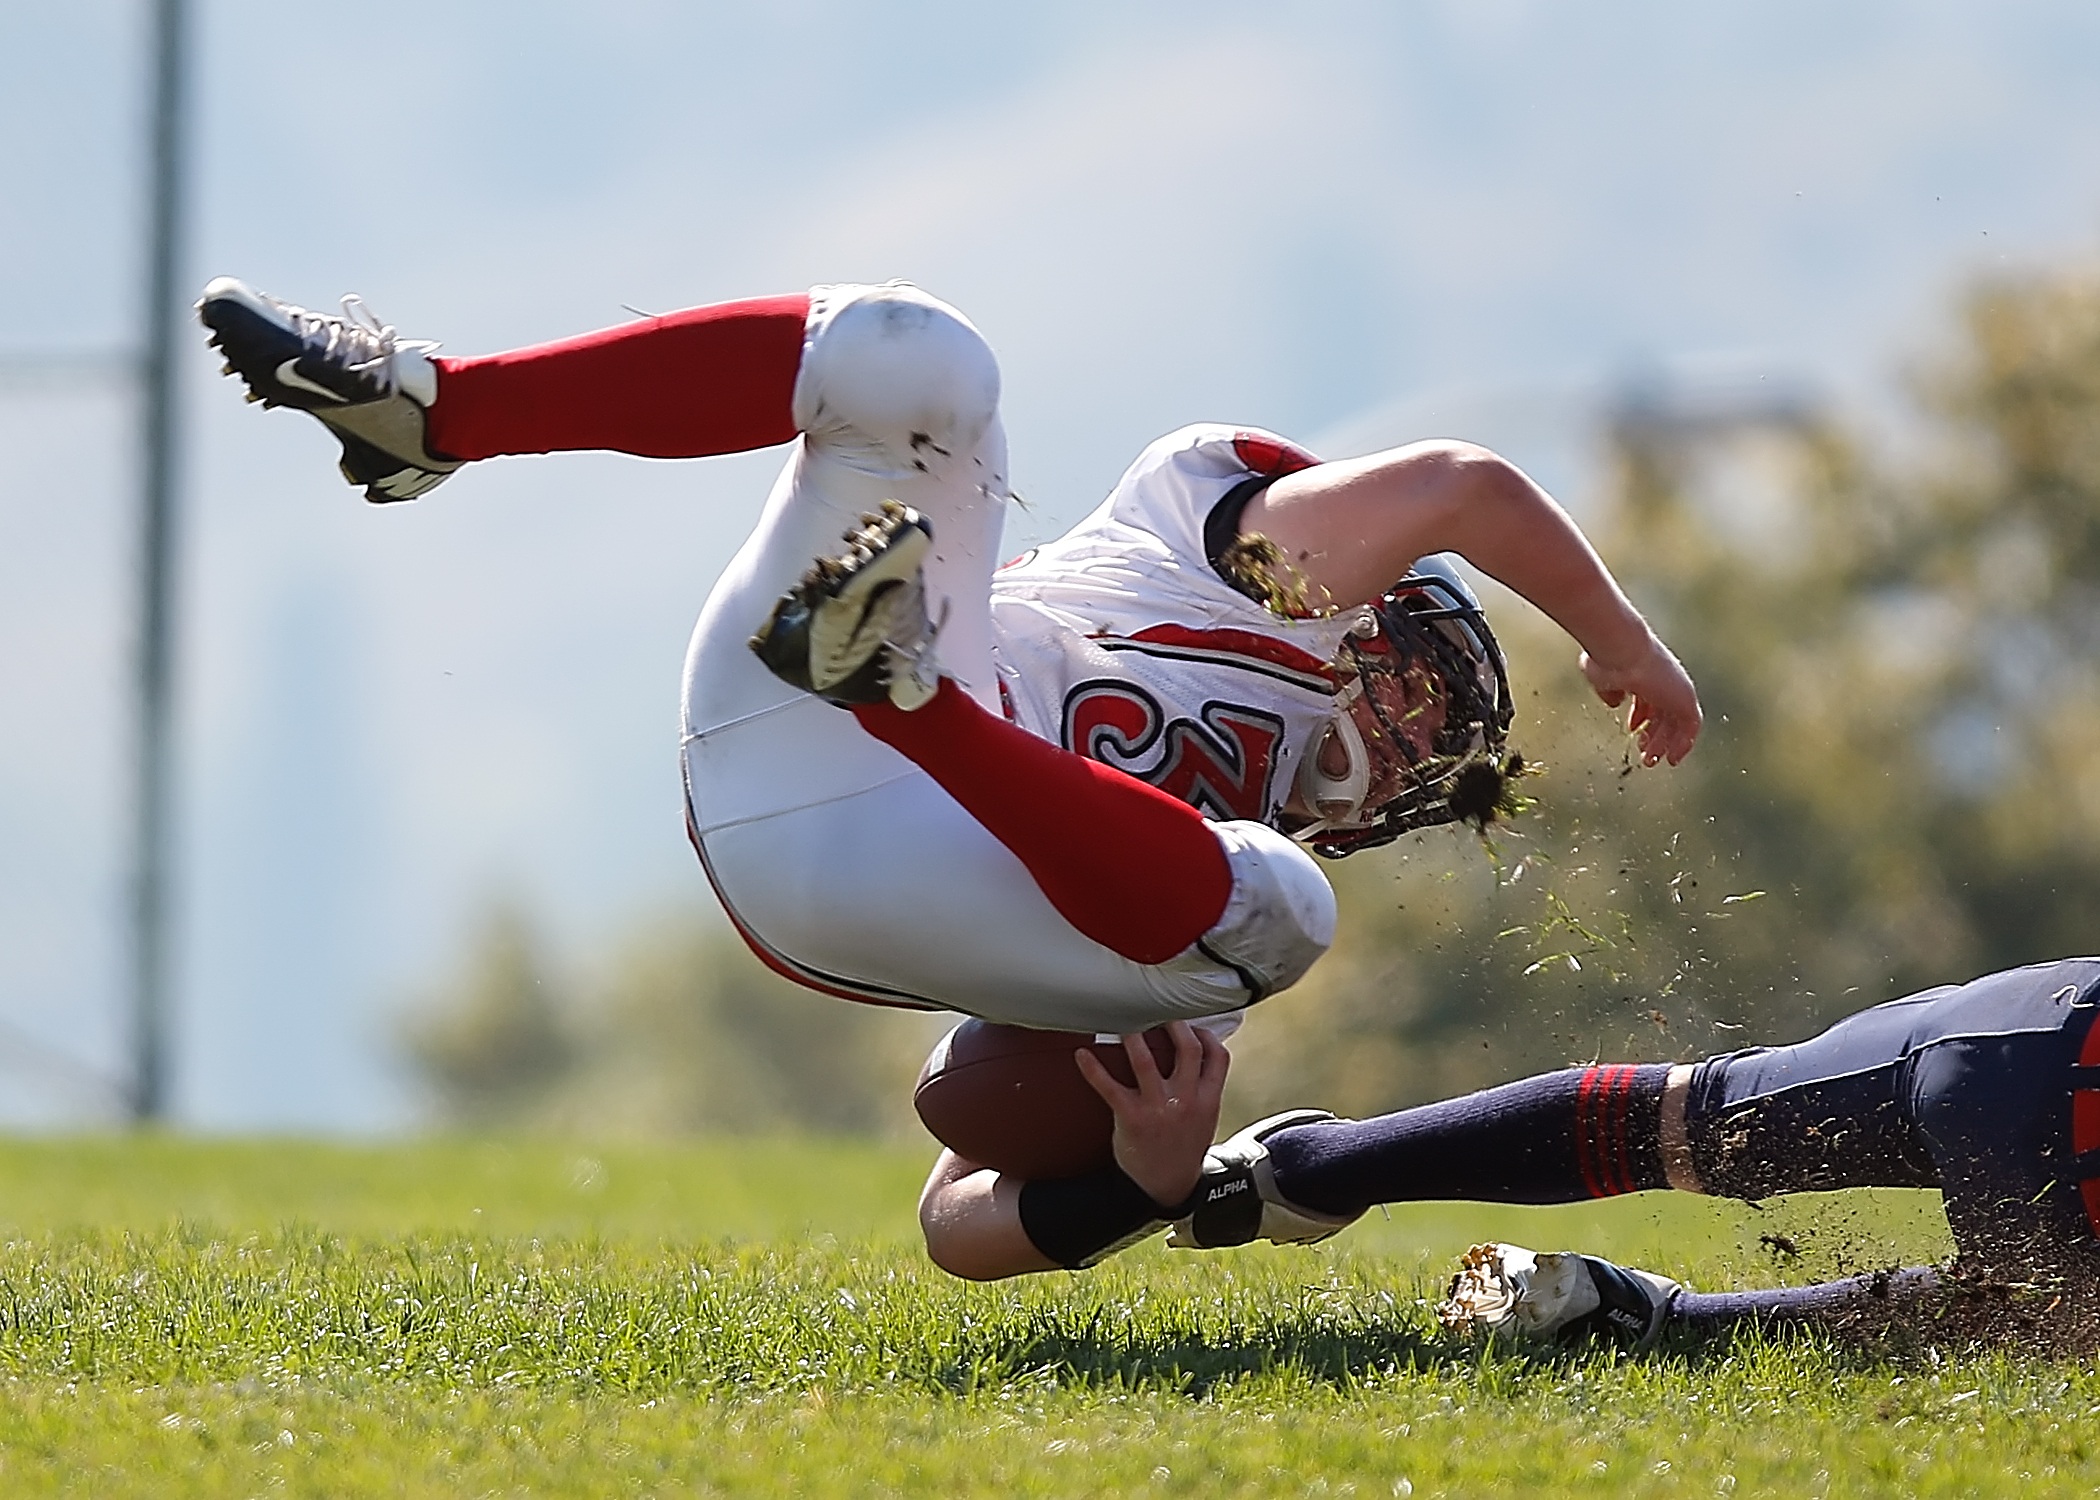
sport, field, game, play, soccer, football, player, competition, american football, sports, horizontal, collision, athlete, tackle, football player, american football player, ball carrier, running back, football game, pigskin, baseball positions, gridiron football